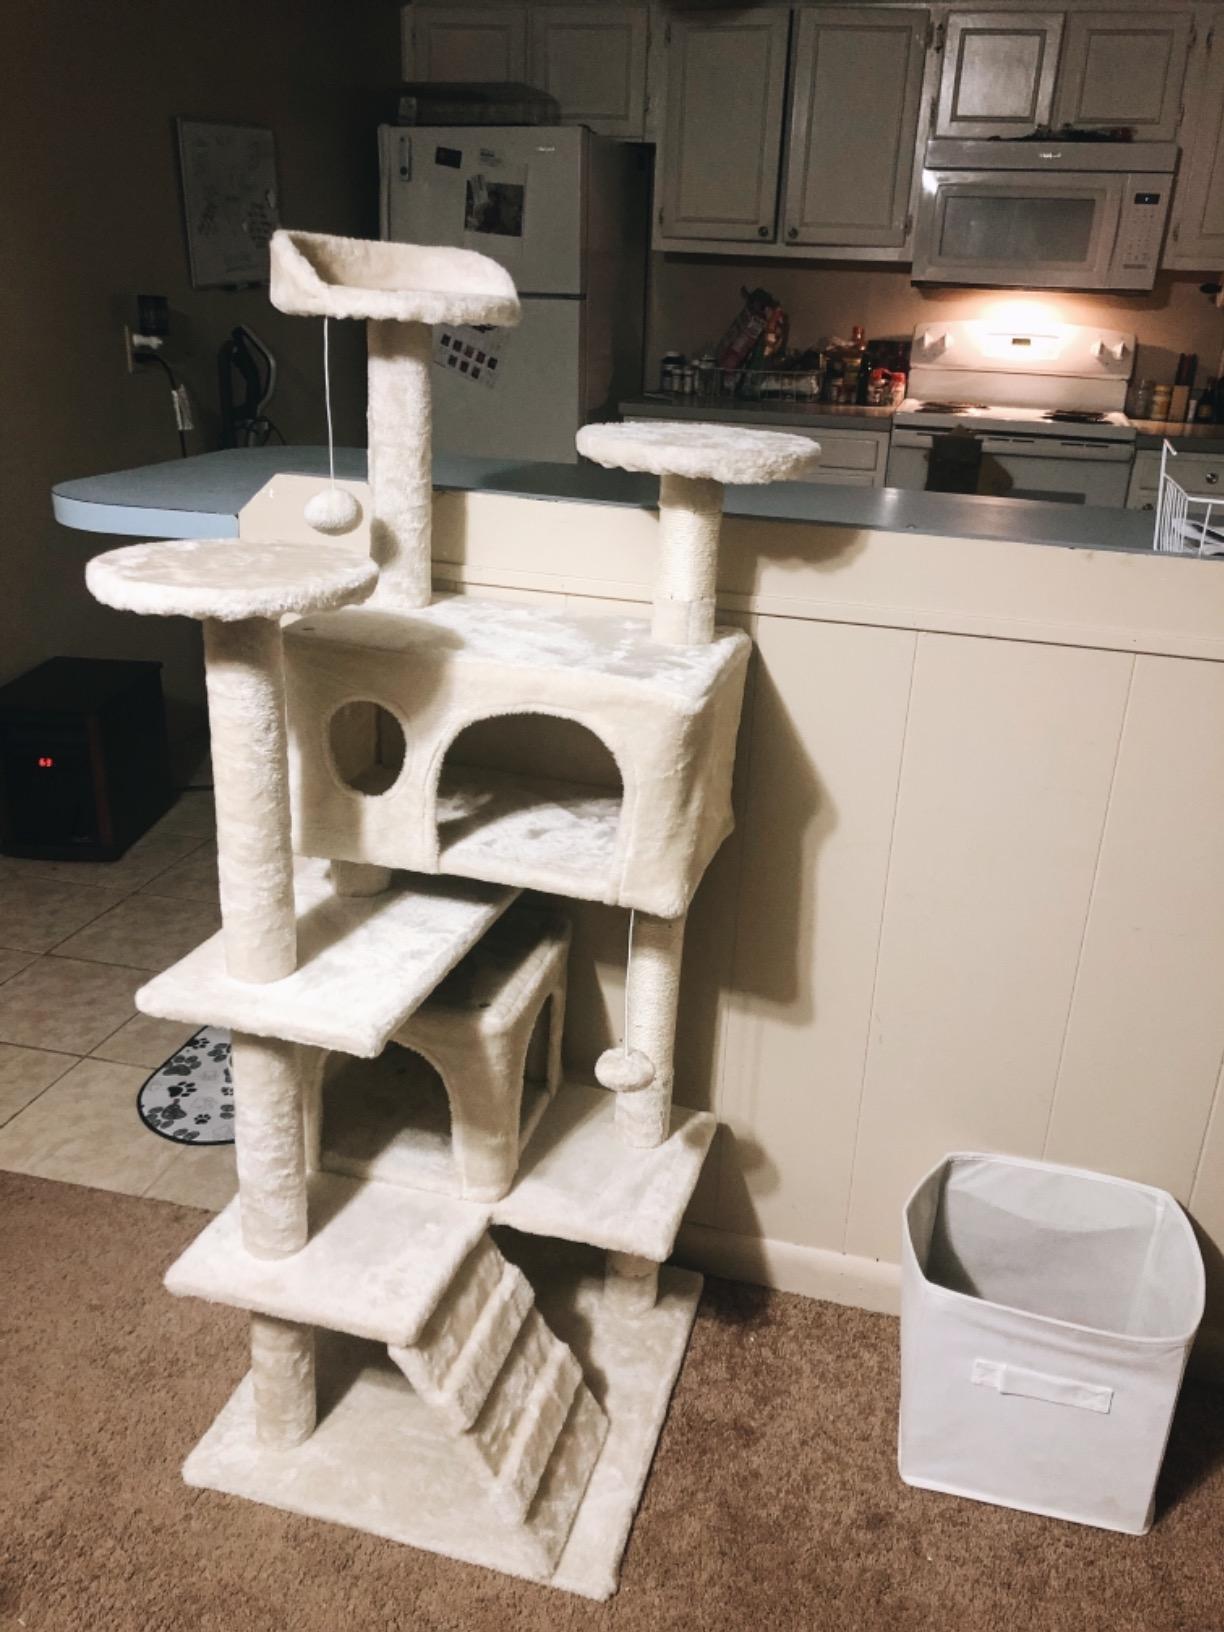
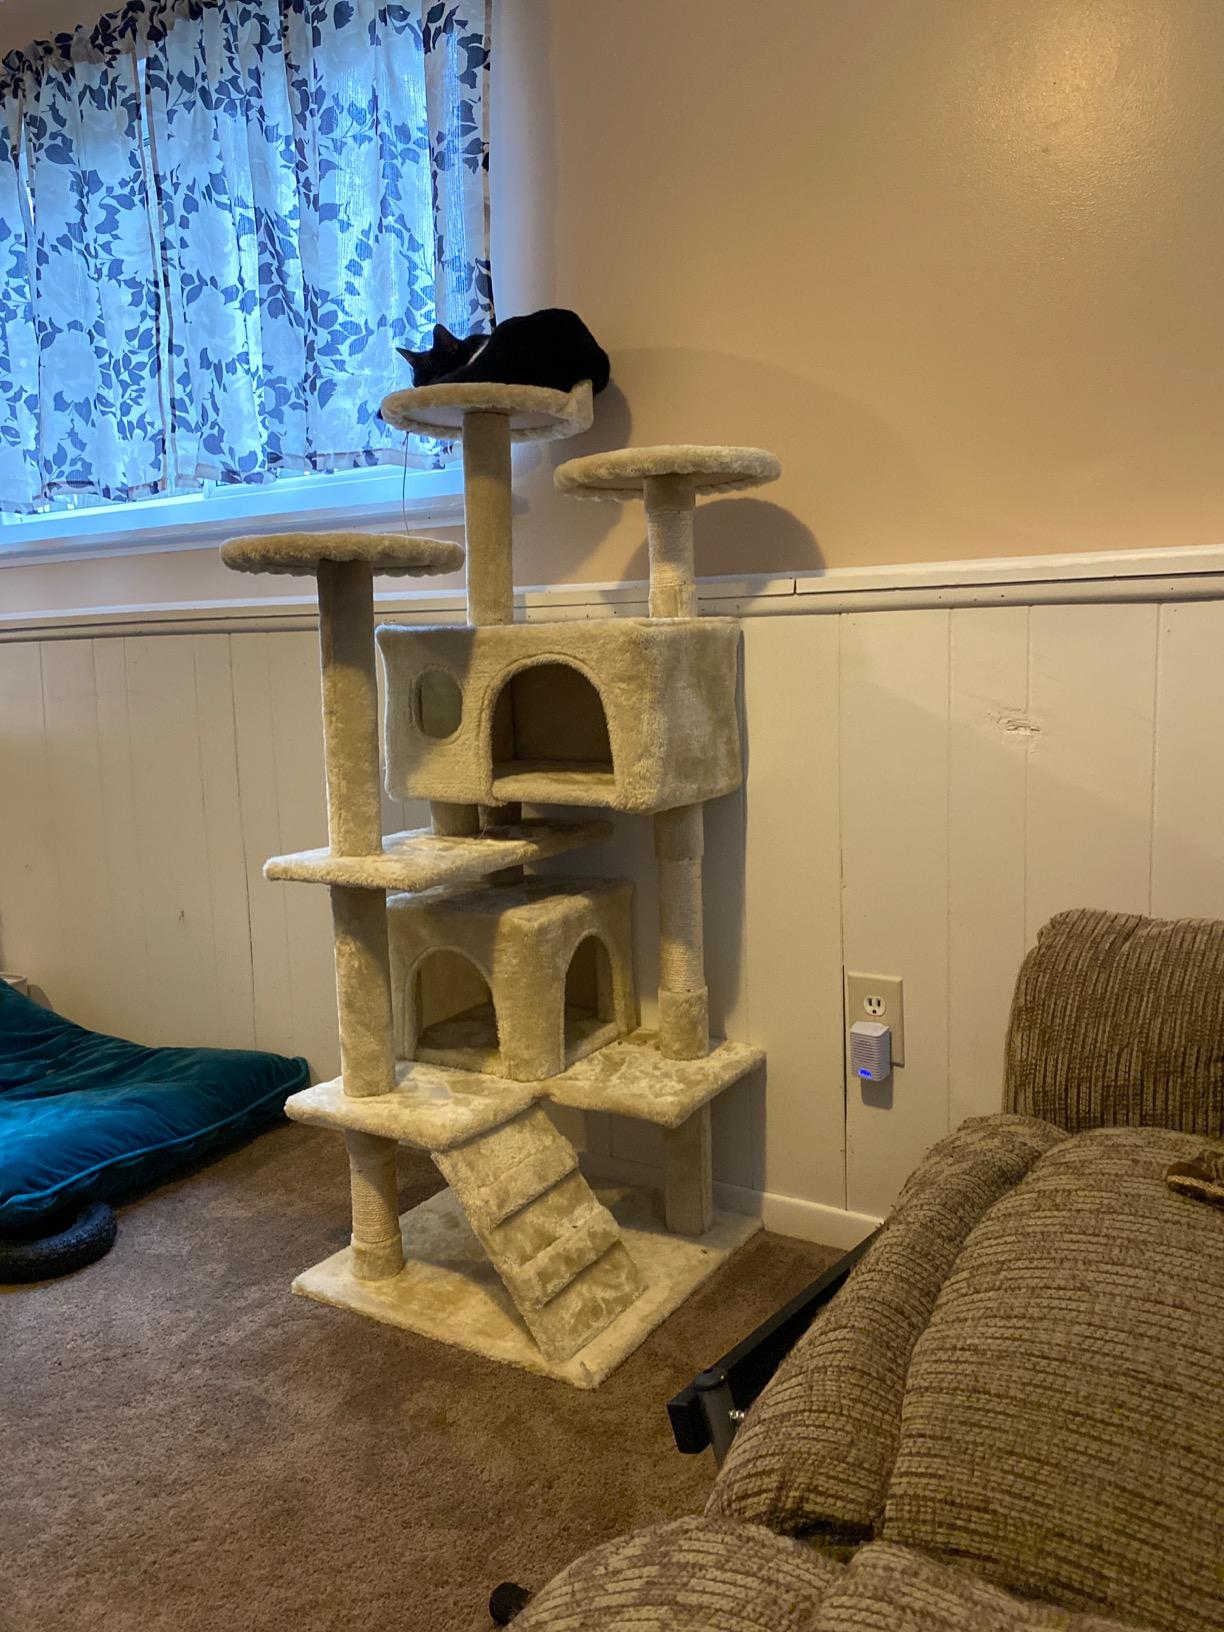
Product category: items_cat tree
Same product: yes